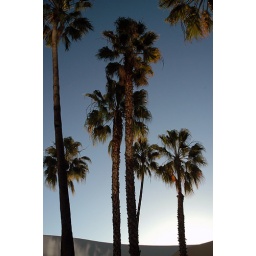
Just out the front of the QV1 office tower in Perth's optimistically-titled &amp;quot;West End&amp;quot; at dusk.